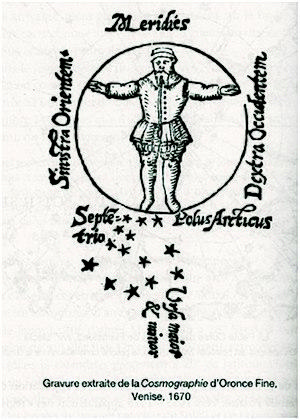
Roda d'Oronce Fine, 1670
La roue pôle-homme est un instrument « marinisé » au XVᵉ siècle par les portugais, qui fournit au marin un cadran des heures, un cadran aux étoiles, un cadran compas, un cadran solaire, un cadran lunaire et un cadran des marées, avec les règlements pour chaque cadran. Il présente une double fonction, en 24 secteurs et 32 aires.